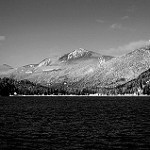
Label: B & W